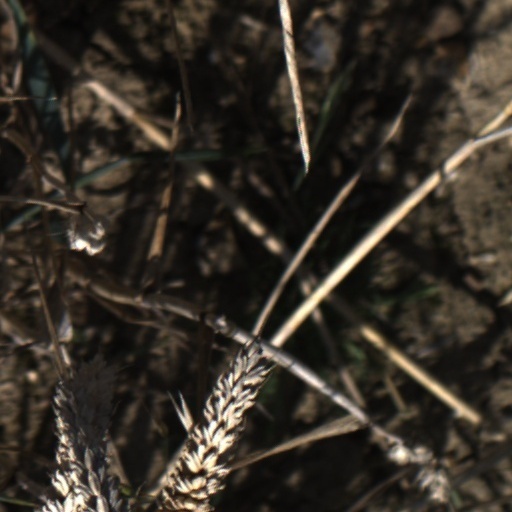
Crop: wheat